Charles Sanders Peirce

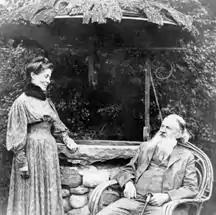
Juliette and Charles by a well at their home Arisbe in 1907

Peirce's personal life undoubtedly worked against his professional success. After his first wife, Harriet Melusina Fay ("Zina"), left him in 1875, Peirce, while still legally married, became involved with Juliette, whose last name, given variously as Froissy and Pourtalai, and nationality (she spoke French) remain uncertain. When his divorce from Zina became final in 1883, he married Juliette. That year, Newcomb pointed out to a Johns Hopkins trustee that Peirce, while a Hopkins employee, had lived and traveled with a woman to whom he was not married; the ensuing scandal led to his dismissal in January 1884. Over the years Peirce sought academic employment at various universities without success. He had no children by either marriage.